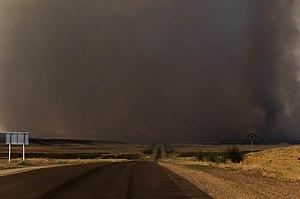
La fumée, ou boucane au Québec et en Acadie, est un nuage de gaz, de vapeurs et de particules solides émis par un feu, certaines réactions chimiques ou un échauffement mécanique. Ces particules sont principalement de la suie, ainsi que des cendres volantes ; Souvent la fumée contient aussi une grandes quantités de composants métalliques et organiques en faible quantité, mais qui pour beaucoup sont toxiques.